Anarky (comic book)

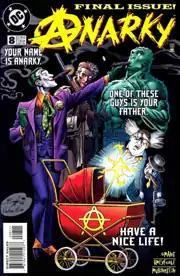
Cover of "Anarky", vol. 2,#8 (December 1999), art by Norm Breyfogle. The tagline reads, "Your name is Anarky. One of these guys is your father. Have a nice life!"

Despite numerous editorial impositions, the most controversial plot point was not a mandate, but was instead a suggestion by Breyfogle, intended as a means to expand Anarky's characterization: that Anarky's biological father be revealed to be the Joker. Breyfogle expressed an interest using the relationship as a source for internal conflict in the character: "...I figured that because Anarky represents the epitome of reason, one of the biggest crises he could face would be to discover that his father was the exact opposite: a raving lunatic!" Alternatively, Grant saw it as an opportunity to solidify Anarky's role in the Batman franchise. Grant's decision to pursue the suggestion ran into conflict with Dennis O'Neil, who protested against it. According to Grant: